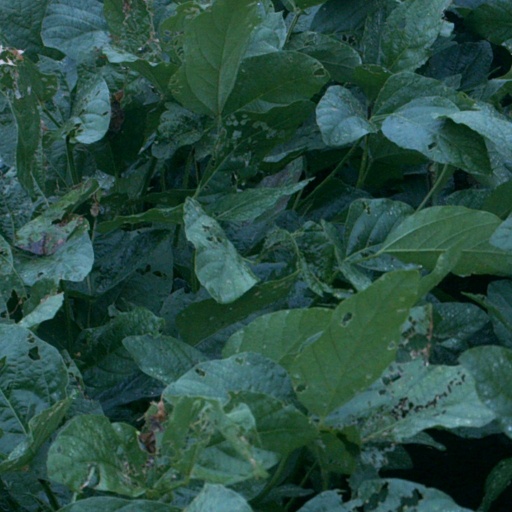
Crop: soybean